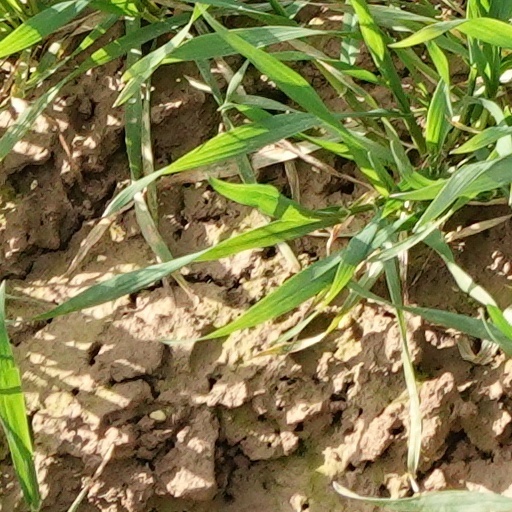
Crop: wheat